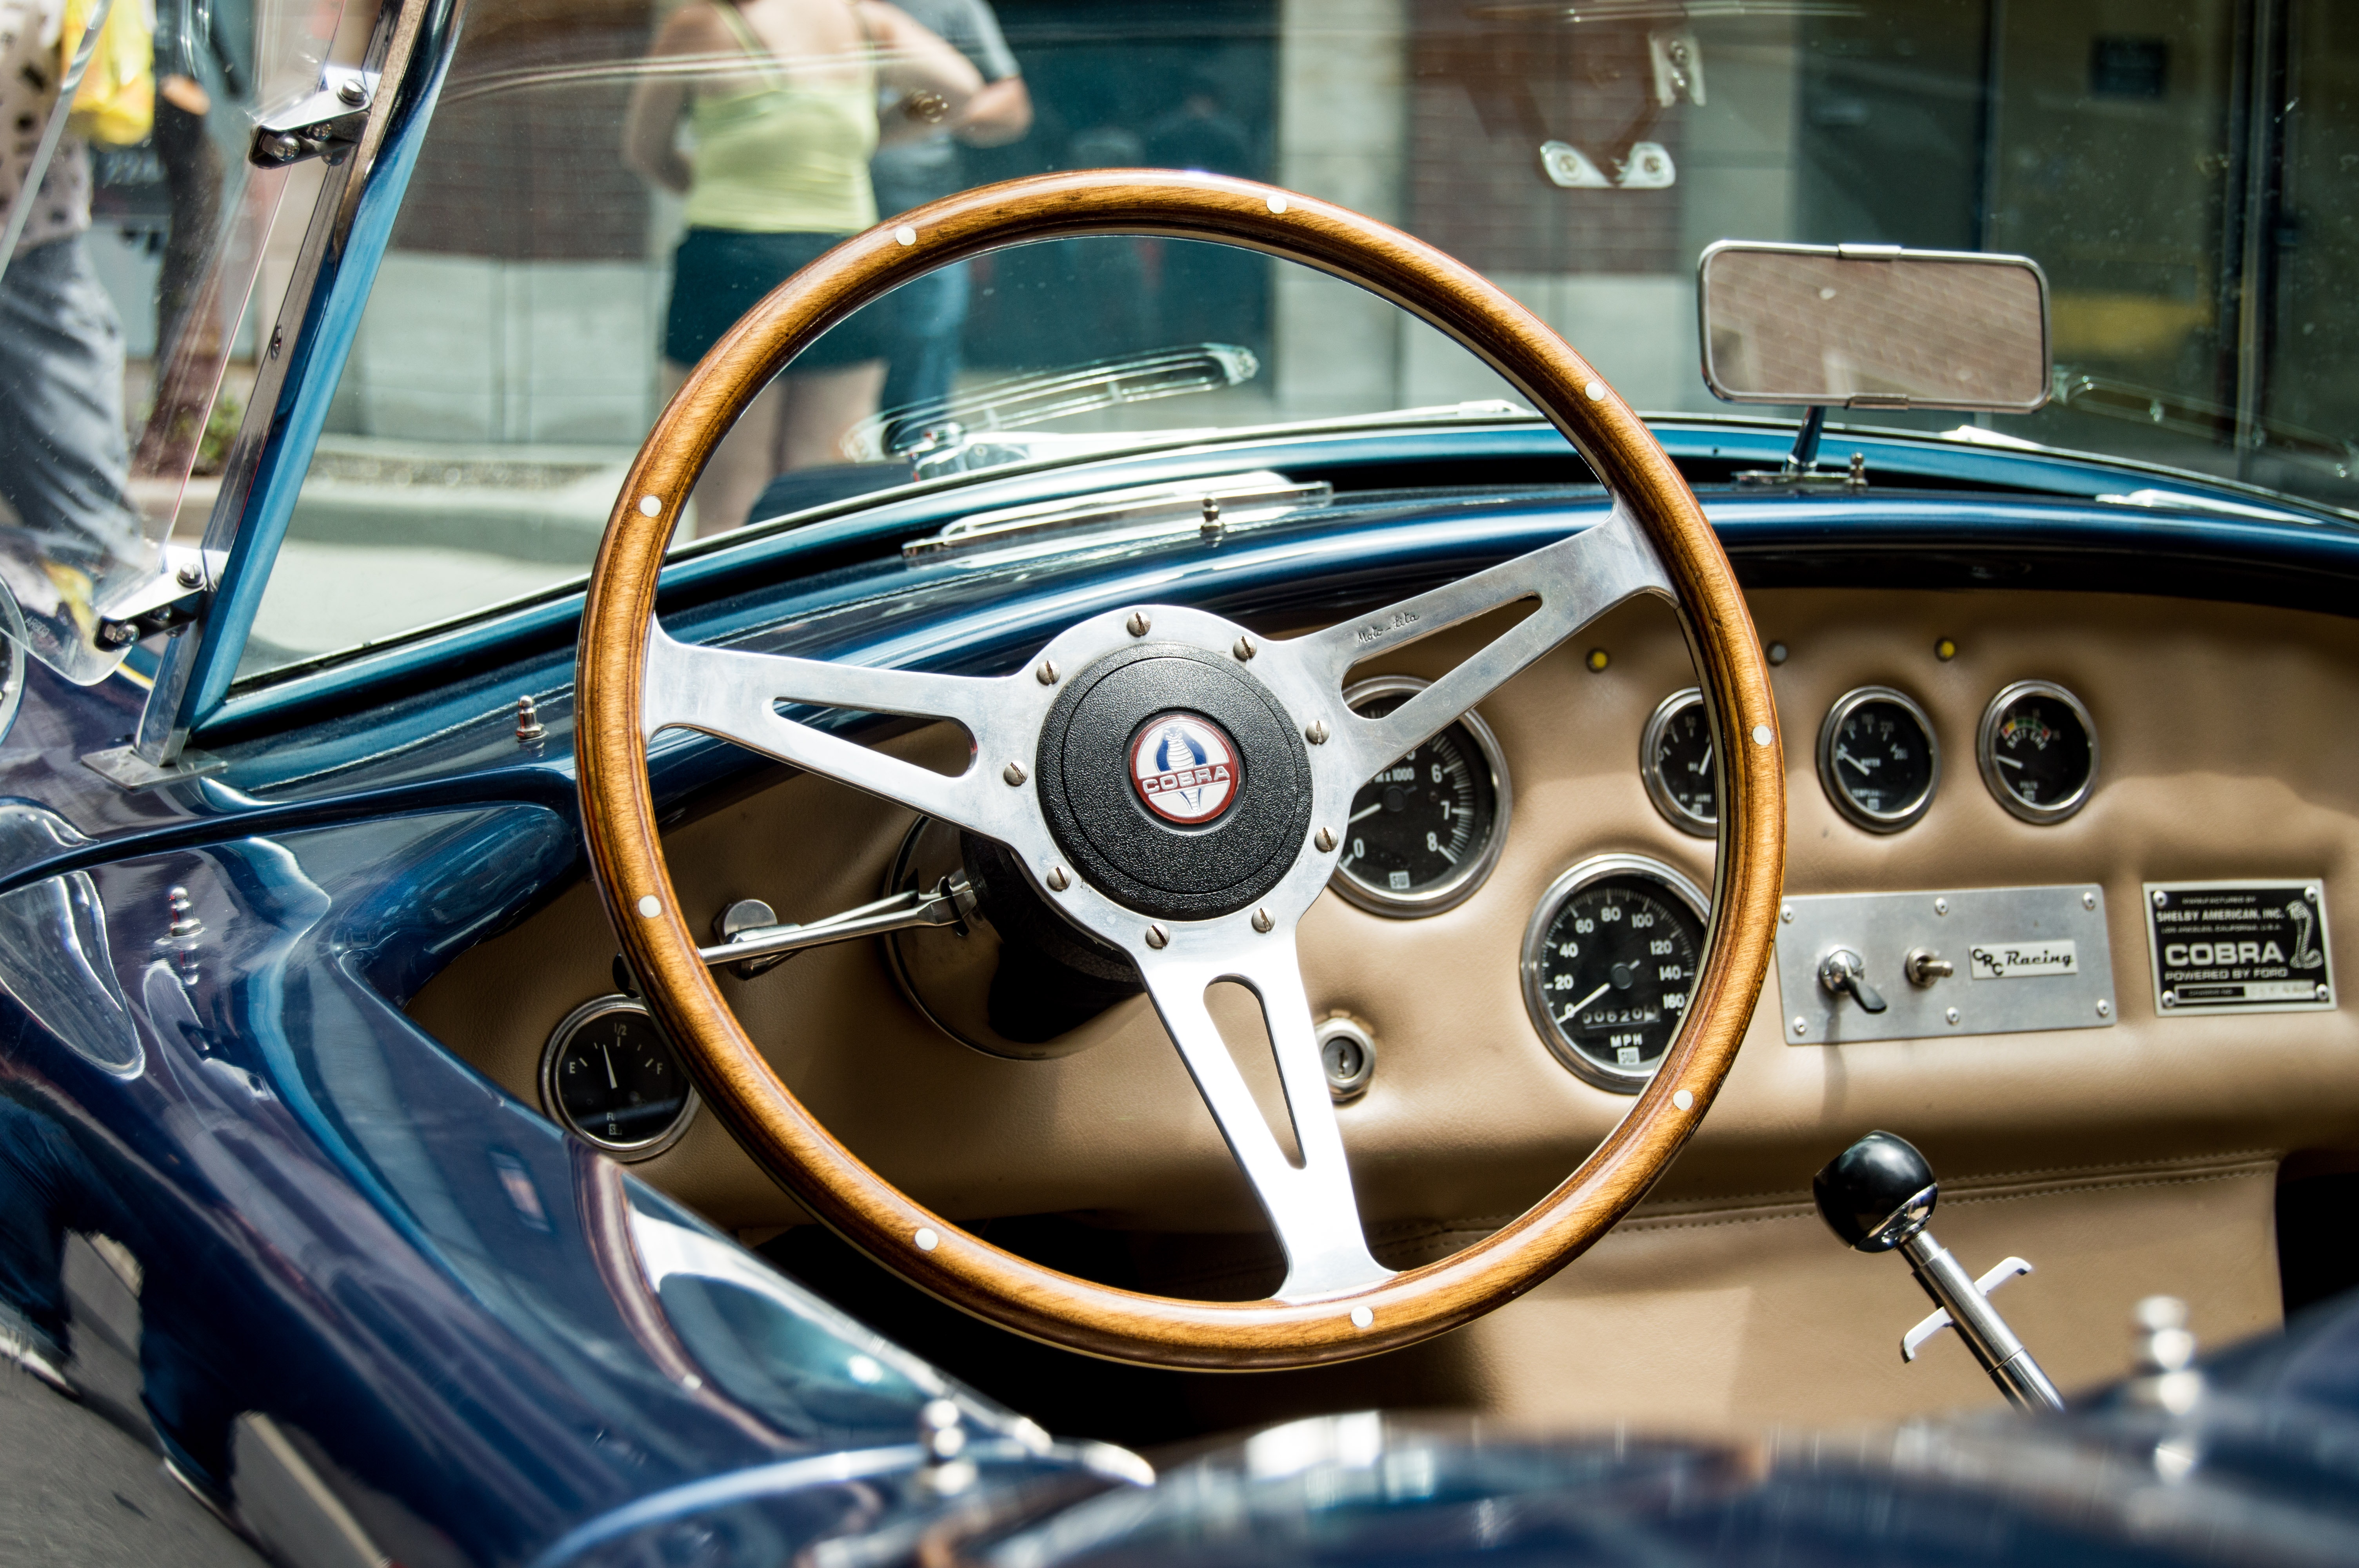
car, wheel, vehicle, steering wheel, classic car, motor vehicle, vintage car, classic, antique car, automotive exterior, automotive design, steering part, automotive wheel system